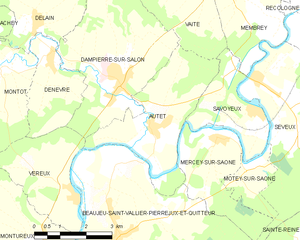
Carte des communes françaises